Babloo Bachelor

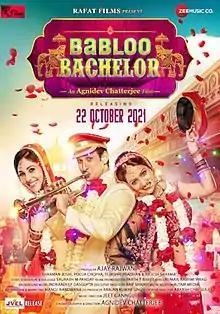
Theatrical release poster

Babloo Bachelor is a 2021 Indian Hindi-language film directed by Agnidev Chatterjee, starring Sharman Joshi, Pooja Chopra, and Tejashri Pradhan. The soundtrack is composed by Jeet Gannguli and Indradip Dasgupta. The film was released on 22 October 2021.